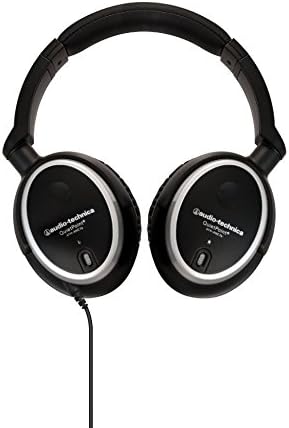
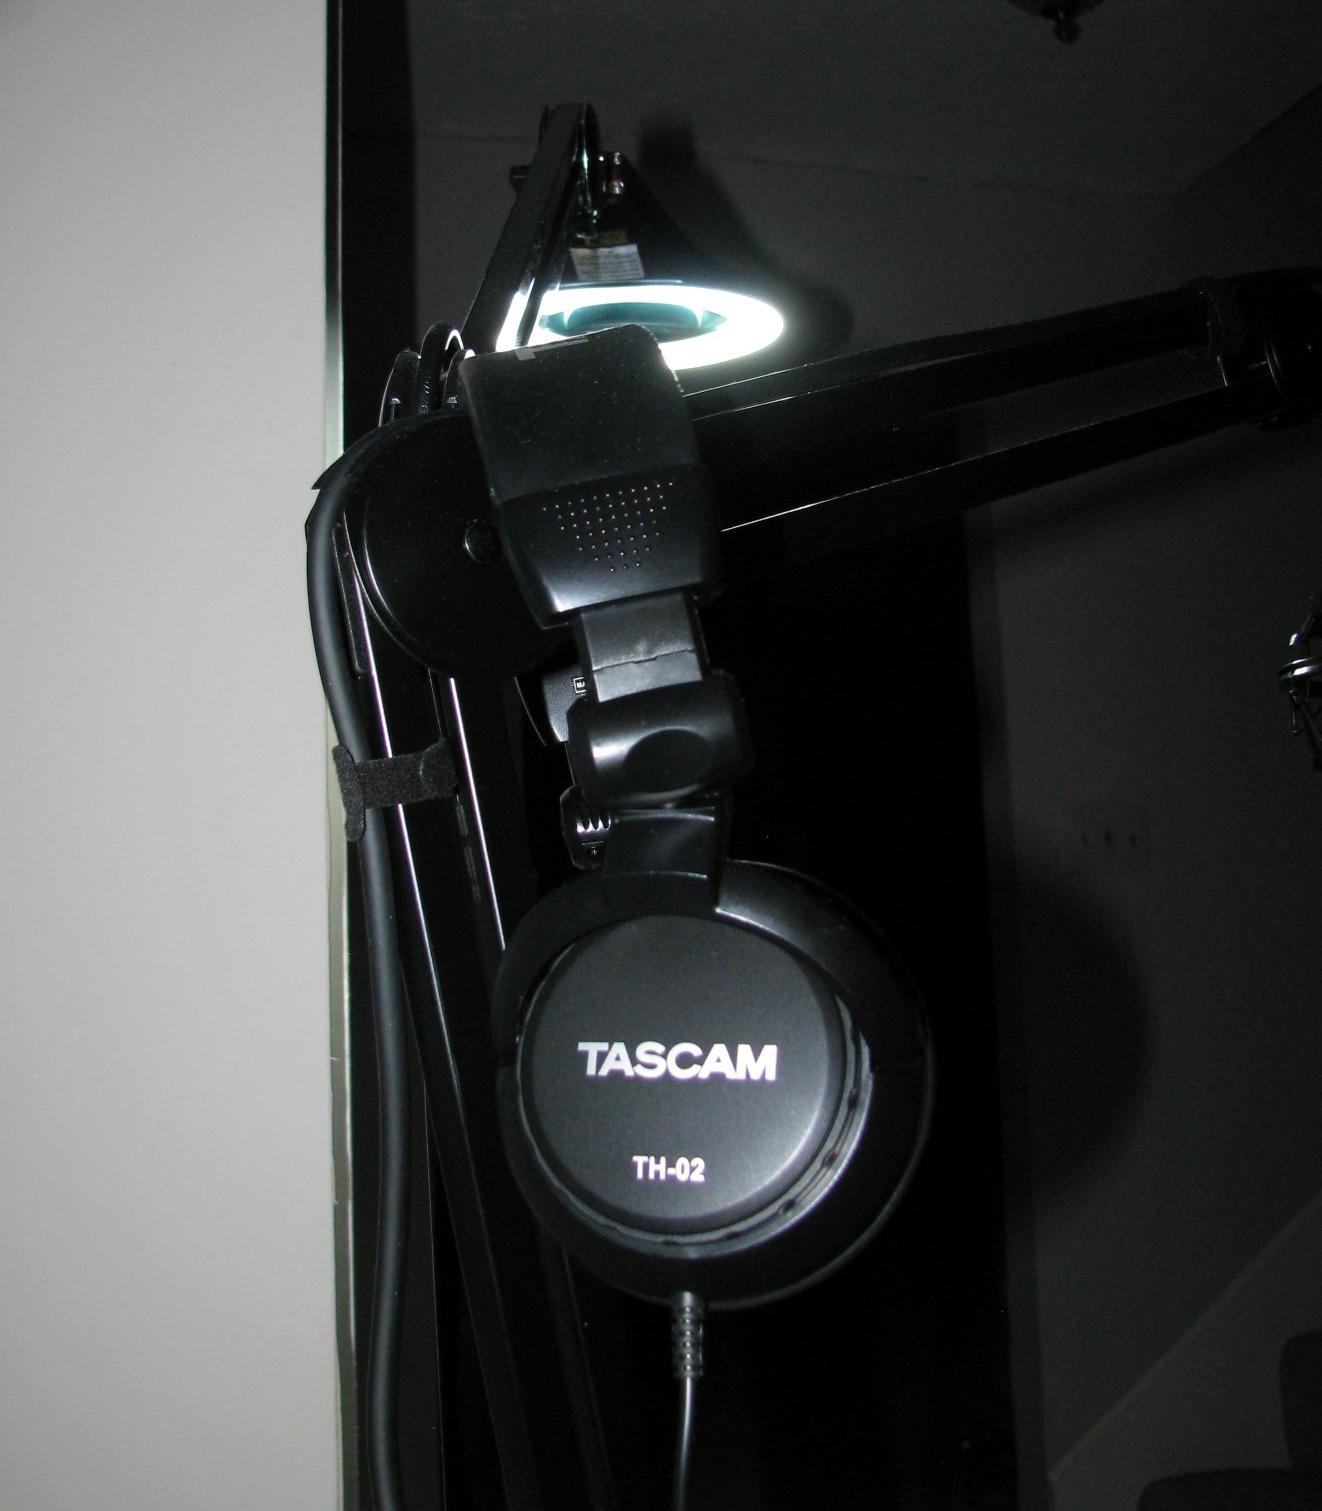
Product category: headphones
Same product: no